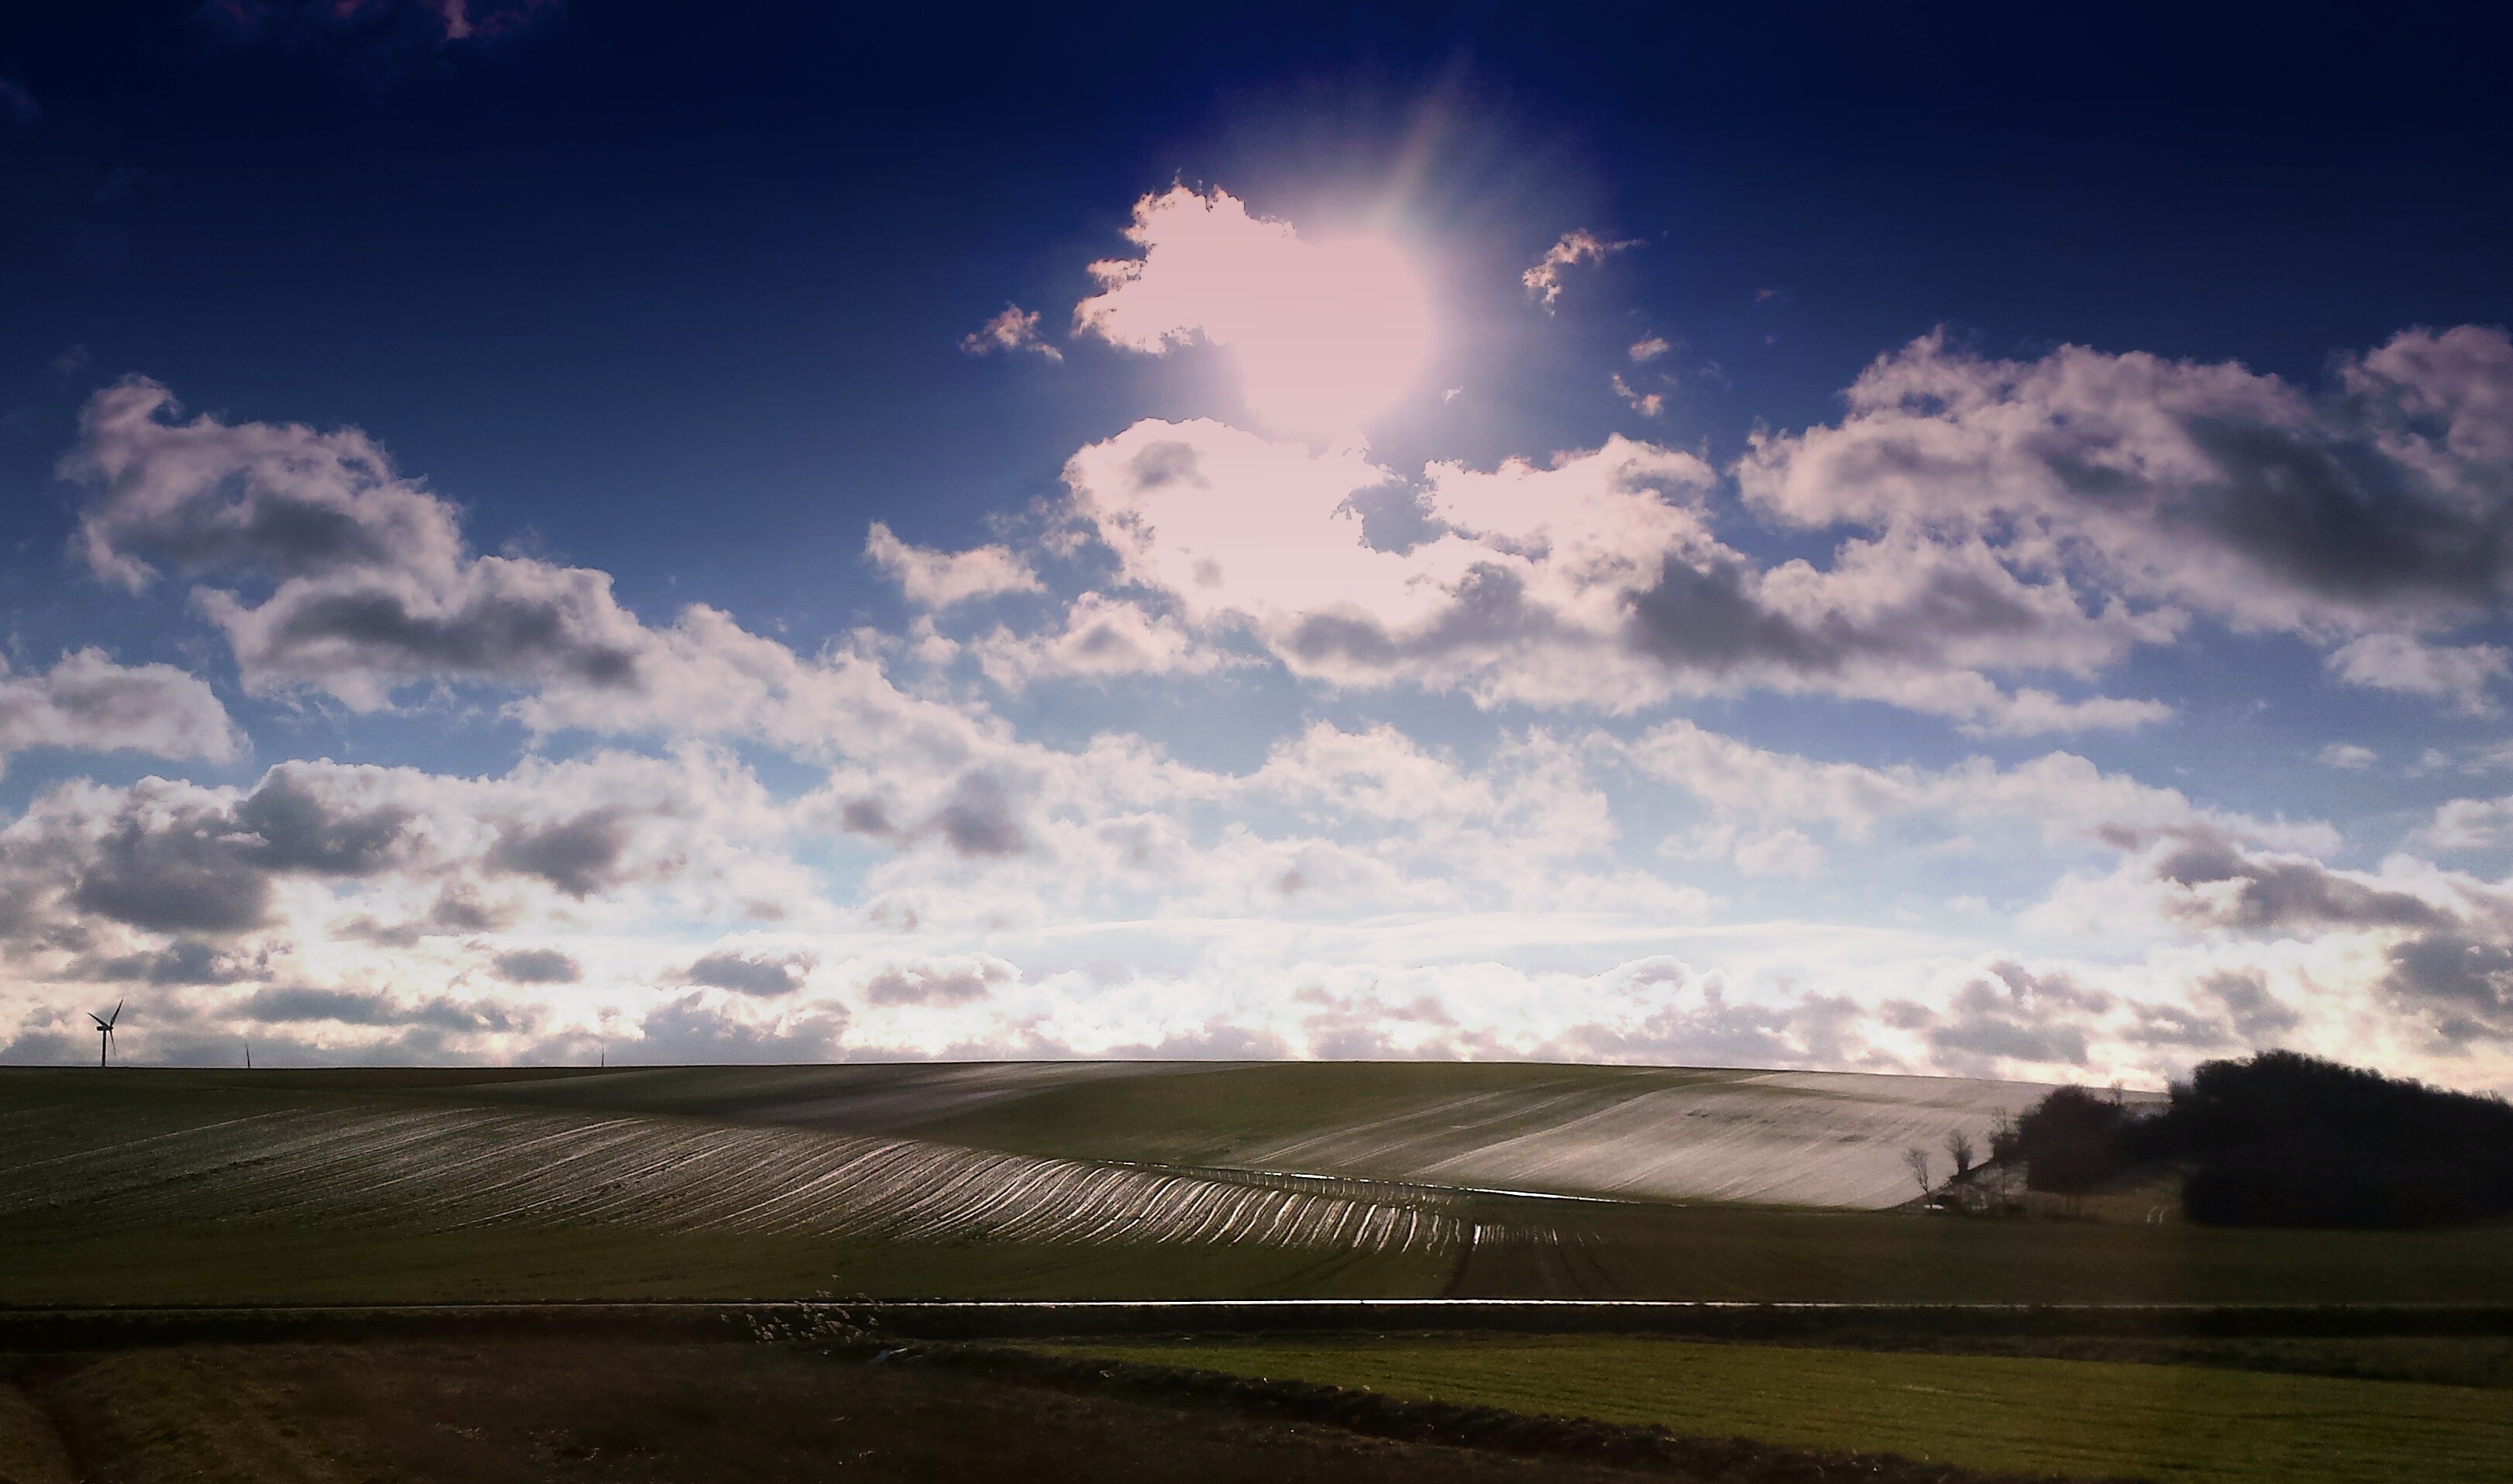
landscape, sea, horizon, snow, light, cloud, sky, sun, sunrise, sunset, meadow, sunlight, morning, dawn, atmosphere, dusk, evening, rural, reflection, clouds, fields, clouds form, meteorological phenomenon, atmosphere of earth